The Earth Is a Sinful Song

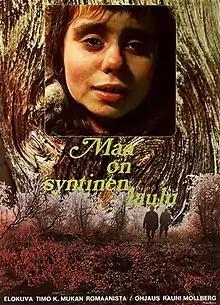
Original Finnish film poster

The Earth Is a Sinful Song is a 1973 Finnish drama film directed by Rauni Mollberg and based on the novel "Maa on syntinen laulu" by late Finnish author Timo K. Mukka. It was entered into the 24th Berlin International Film Festival. The film was also selected as the Finnish entry for the Best Foreign Language Film at the 46th Academy Awards, but was not accepted as a nominee. It was the most successful film in Finland between 1972 and 1976.